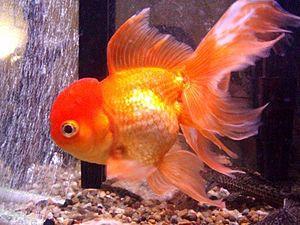
Cette liste recense les variétés de poissons rouges. Le Poisson rouge, probablement issu du Carassin argenté, est présent dans les bassins et les aquariums du monde entier, où il est même considéré comme un animal domestique.
L'Oranda est une variété de poissons rouges originaire de Chine. Le record de longueur de cette variété est de 37 cm.
Le carassin doré, dont la forme ornementale est familièrement appelée poisson rouge, est une espèce de poissons d'eau douce appartenant à la famille des cyprinidés. Sélectionné dans les élevages, on retrouve ce poisson d'eau froide dans les bassins du monde entier mais également dans les aquariums. Il est considéré de nos jours comme un animal domestique. Les formes ornementales telles que nous les connaissons au XXIᵉ siècle sont issues de la forme sauvage de l'espèce, un carassin de couleur gris doré, proche du carassin commun, vivant dans les eaux douces, calmes et tempérées d'Europe et de Chine. L'élevage sélectif pratiqué depuis les premières dynasties chinoises a permis d'obtenir des variétés dont la morphologie n'a plus beaucoup de points communs avec le carassin doré sauvage, variétés qui font l'objet de concours.